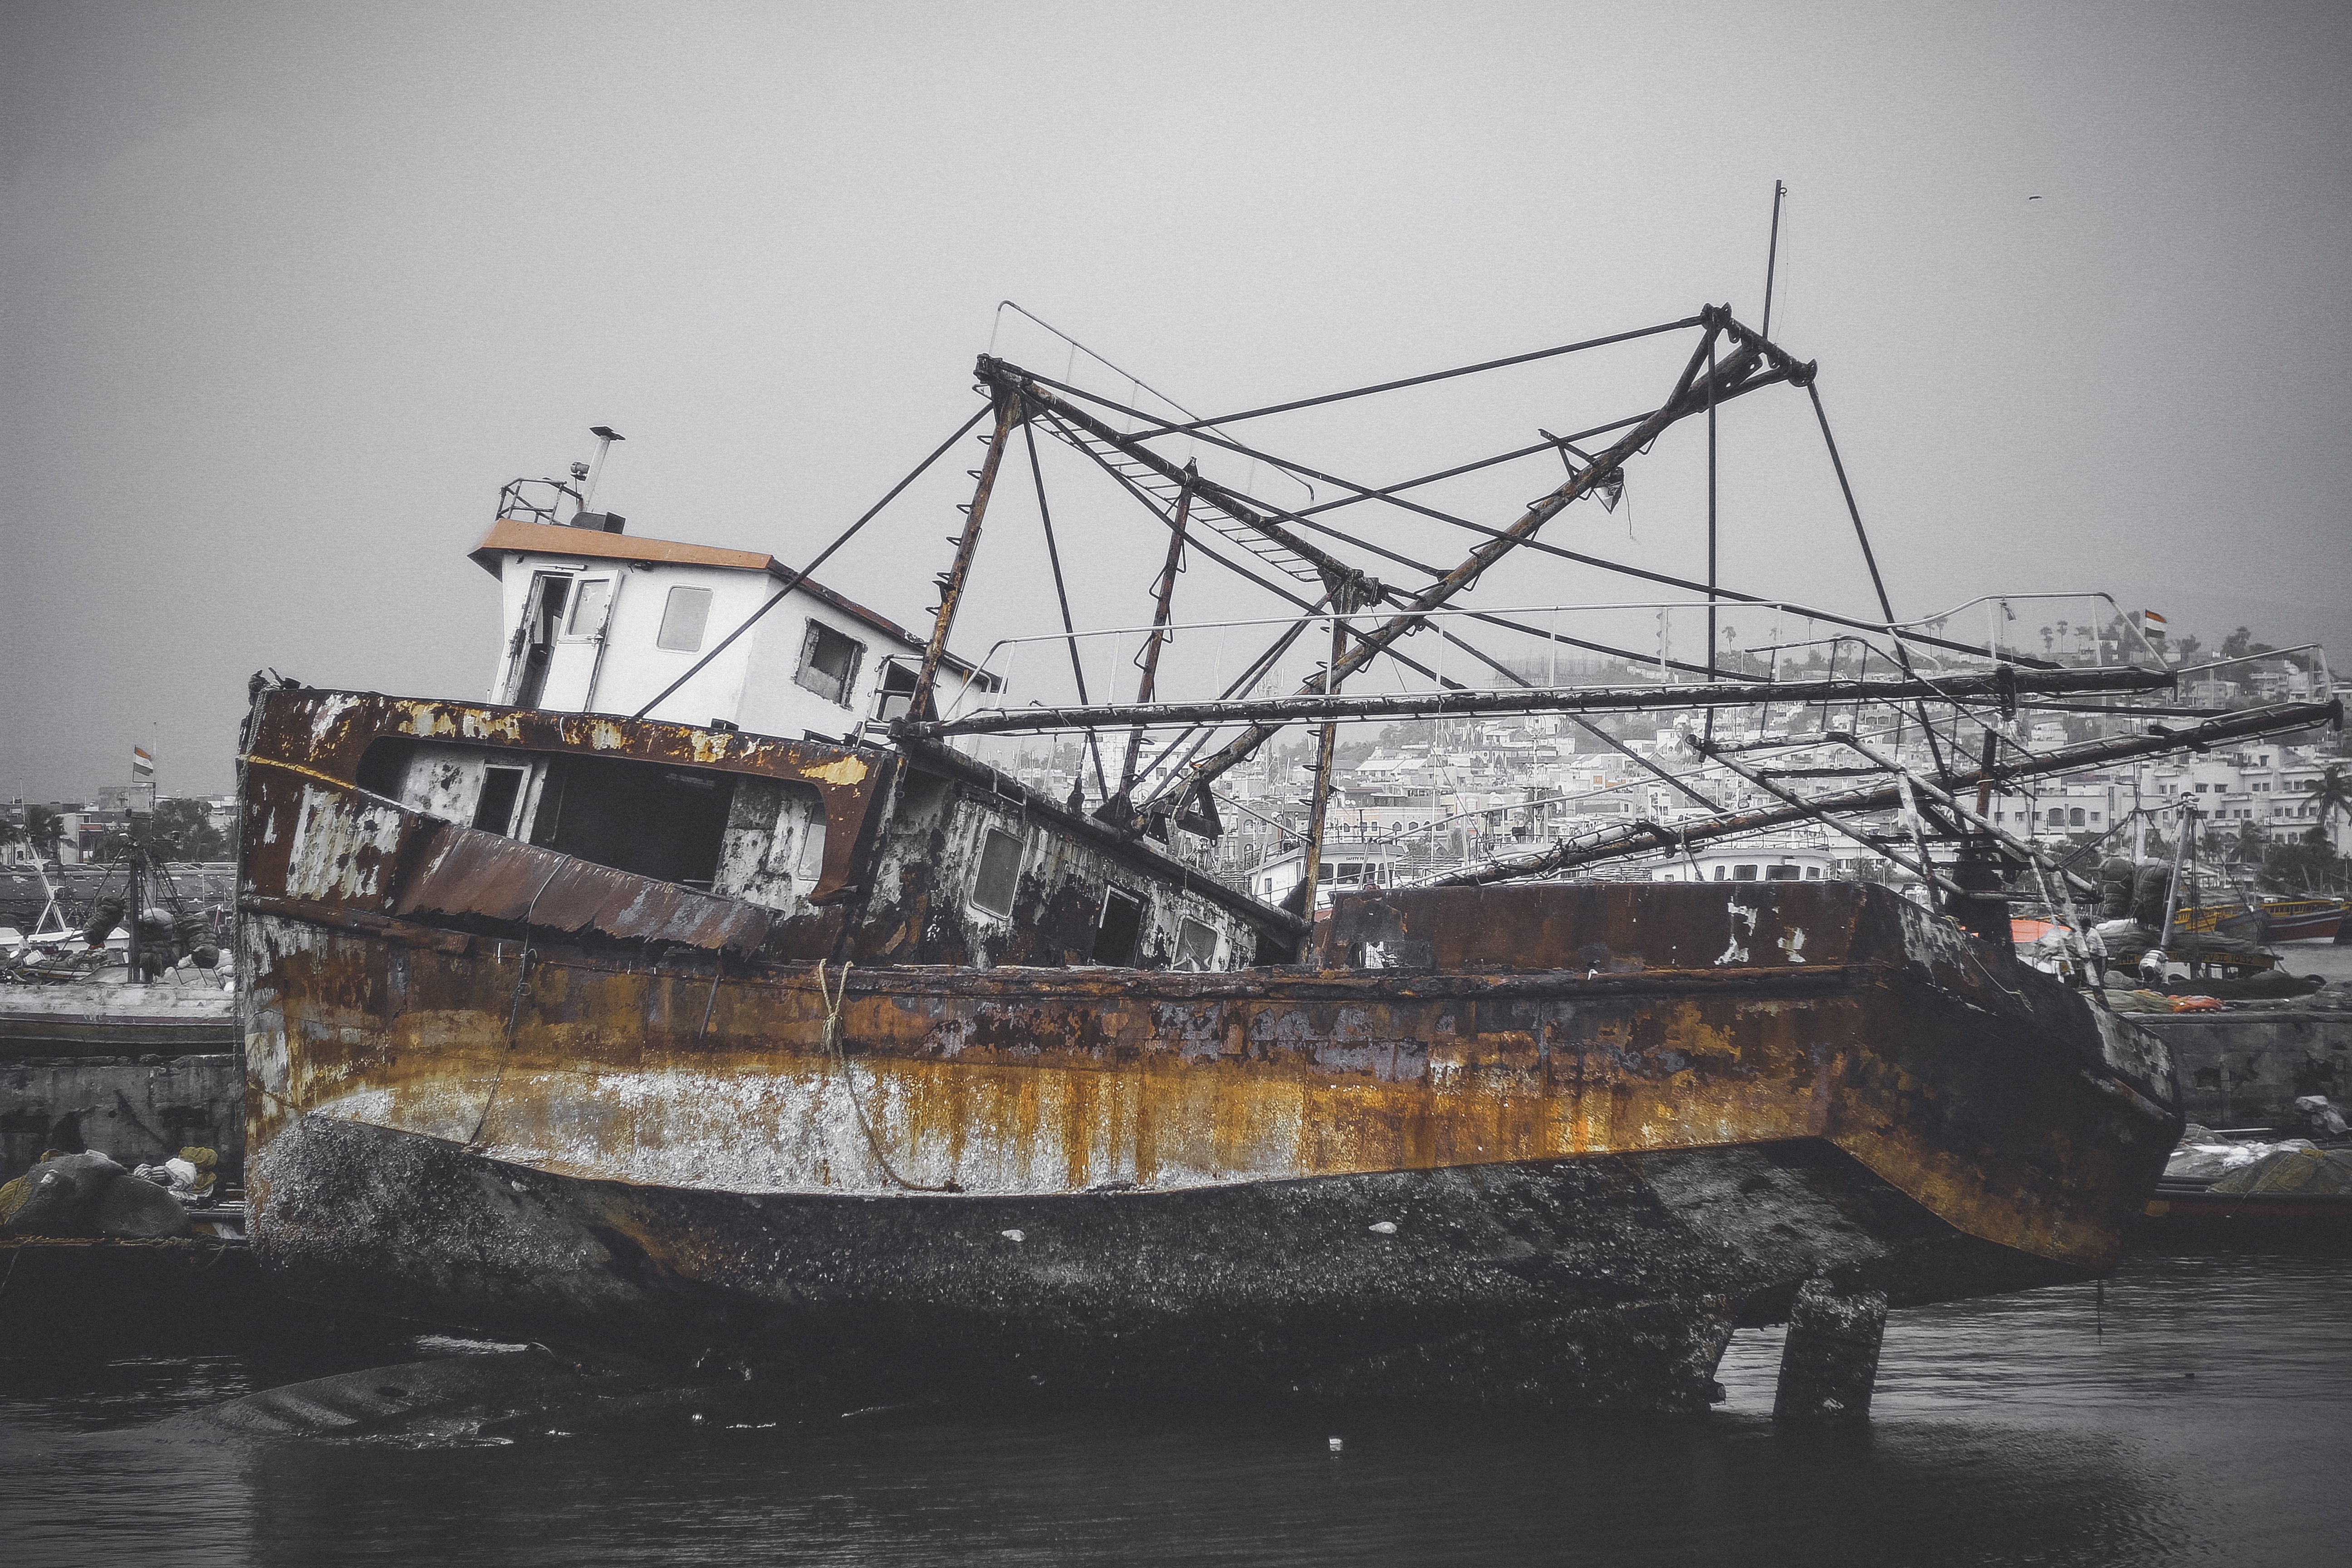
beach, landscape, sea, coast, water, nature, outdoor, sand, ocean, sky, wood, boat, shore, old, ship, travel, transportation, transport, rust, vessel, vehicle, fishing, broken, abandoned, tourism, beached, weathered, nautical, derelict, wooden, marine, damaged, maritime, wreck, tugboat, watercraft, shipwreck, wrecked, fishing vessel, freight transport, galleon, ghost ship, fishing trawler